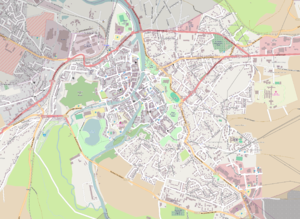
Plan de la partie urbanisée de la commune de Verdun (55100) avec OpenStreetMap.
Le pont-écluse Saint-Amand est un pont-écluse franchissant le canal des Augustins à Verdun, dans le département de la Meuse en région Grand Est en France.
L'Hôtel de la Princerie est un hôtel particulier situé à Verdun, dans le département de la Meuse en région Grand Est
Ce théâtre municipal est une salle de spectacle située à Verdun, dans le département français de la Meuse.